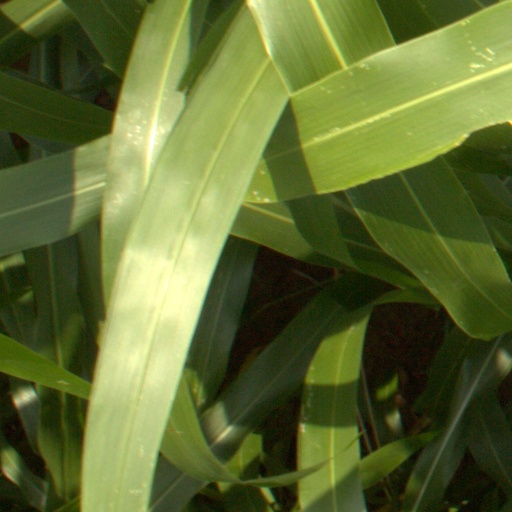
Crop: sorghum